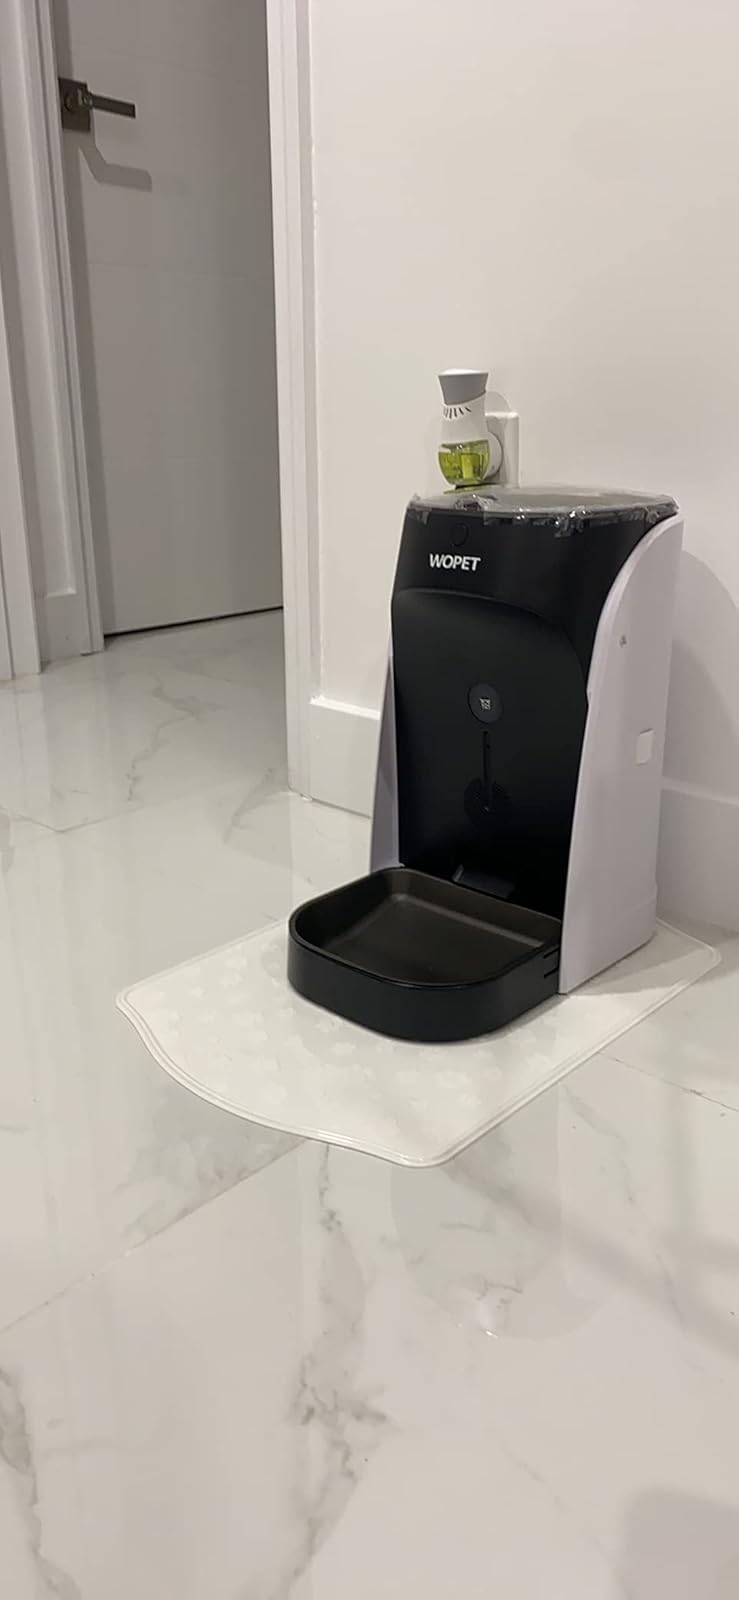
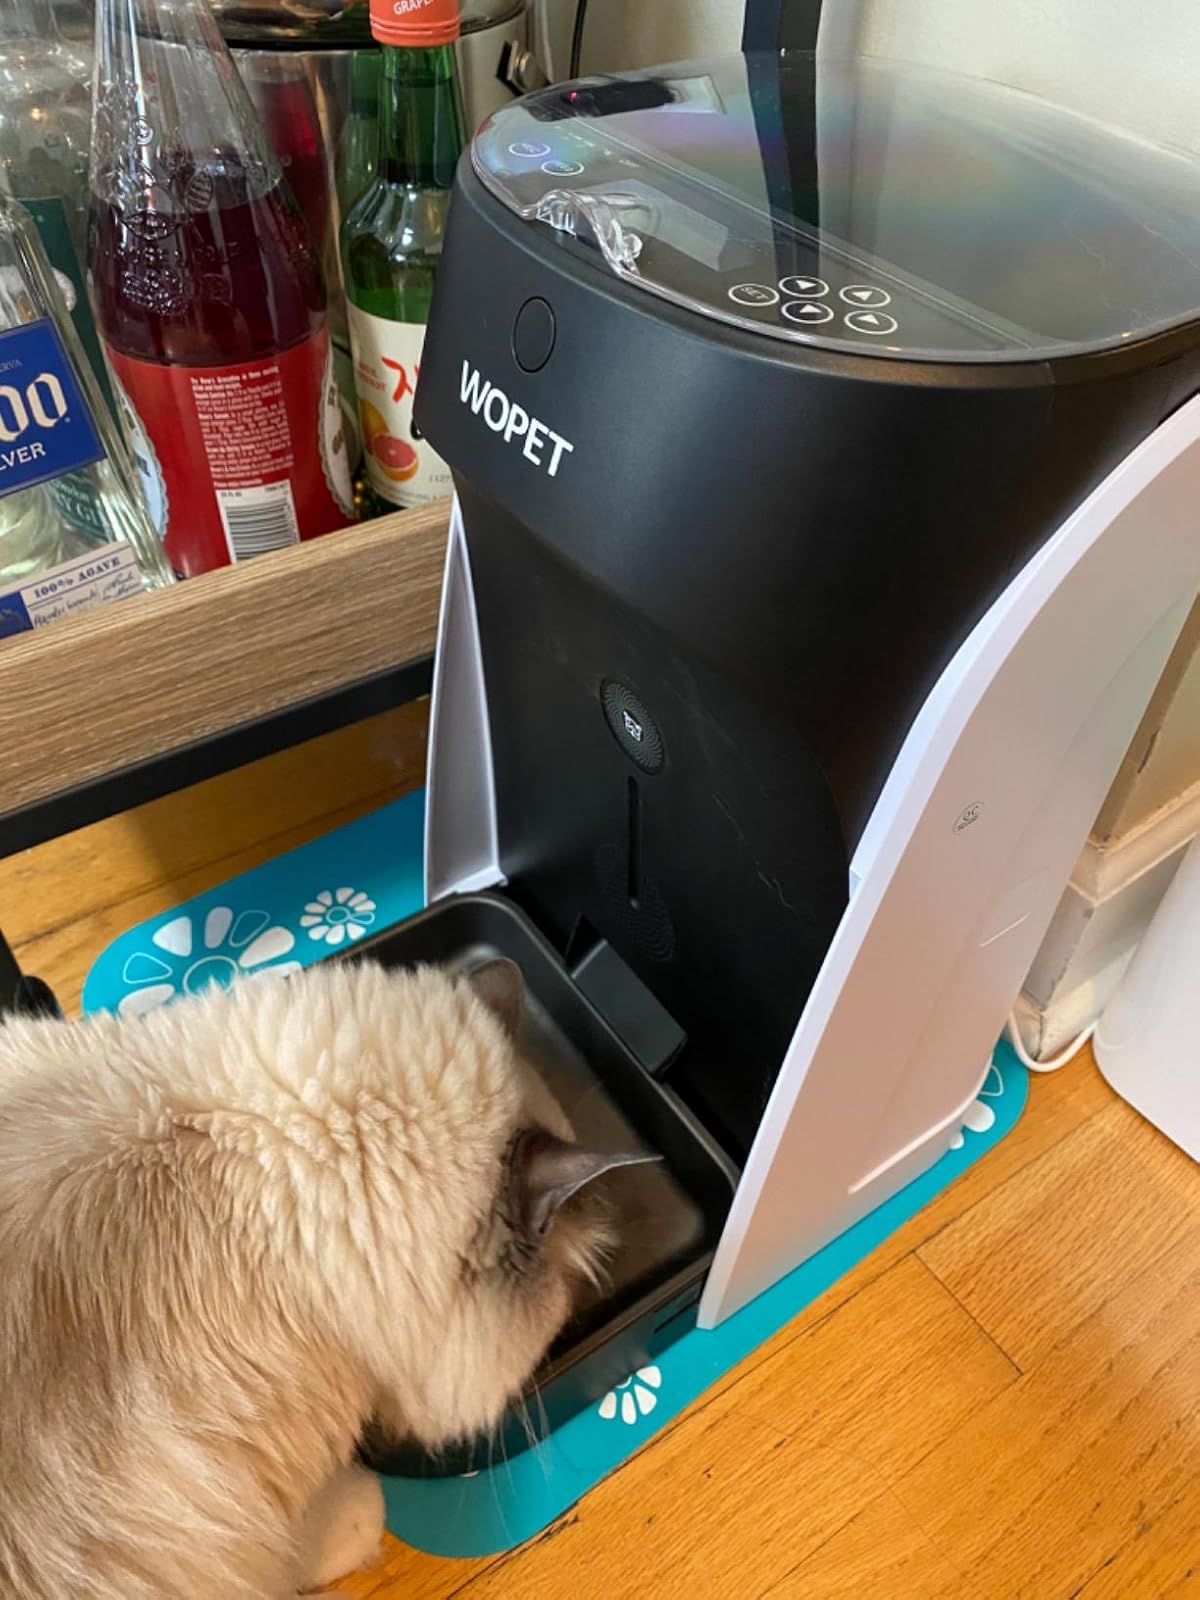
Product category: items_feeder
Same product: yes